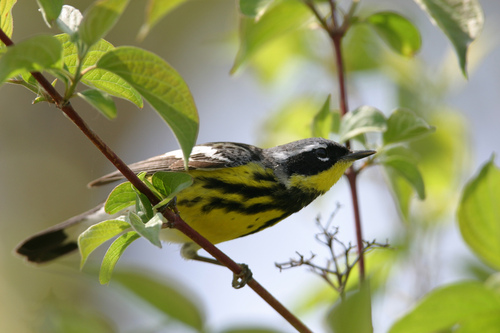
this bird has a yellow belly, black breast and a black crown.
the yellow breast has black lines, and the head is black with some white streaks on the wing, head and tail.
this is a yellow and black bird with a pointed beak.
this bird has a speckled belly and breast with a short pointy bill.
a bird with a yellow and black belly, a black crown and a pointy black beak.
this bright bird has a yellow belly, breast, and throat with a black and white top side and a small beak.
this bird is yellow and black in color, with a skinny beak.
this bird is mostly black along the back, crown, and nape, with white wing bars, distinctive black and yellow stripes on the throat and breast, and a partial white eyering and eyebrow.
this bird is black and yellow in color, with a very skinny beak.
this bird is yellow with black and has a long, pointy beak.
Species: Magnolia Warbler